Progressive Era

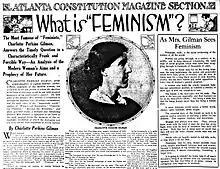
Charlotte Perkins Gilman (pictured) wrote these articles about feminism for the "Atlanta Constitution", published on December 10, 1916.

A hallmark group of the Progressive Era, the middle class became the driving force behind much of the thought and reform that took place in this time. The middle class was characterized by their rejection of the individualistic philosophy of the Upper ten thousand. They had a rapidly growing interest in the communication and role between classes, those of which are generally referred to as the upper class, working class, farmers, and themselves. Along these lines, the founder of Hull-House, Jane Addams, coined the term "association" as a counter to Individualism, with association referring to the search for a relationship between the classes. Additionally, the middle class (most notably women) began to move away from prior Victorian era domestic values. Divorce rates increased as women preferred to seek education and freedom from the home. Victorianism was pushed aside by the rise of progressivism.